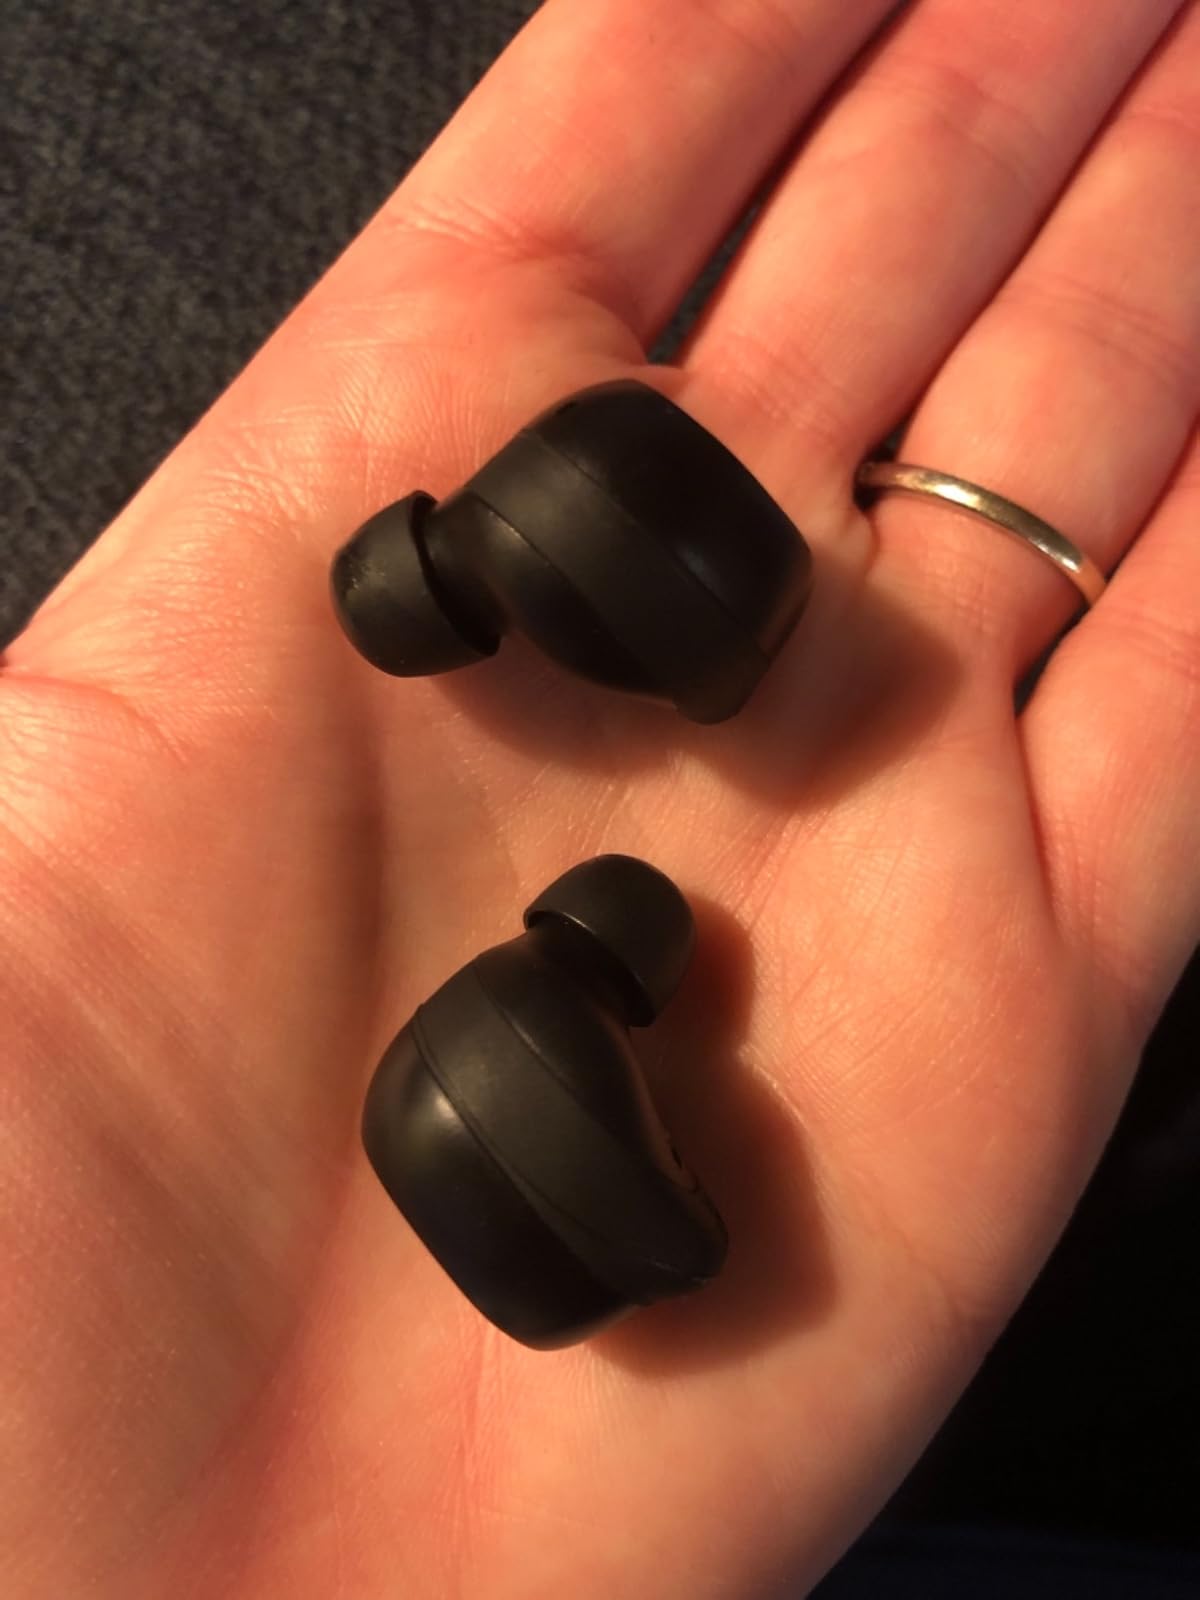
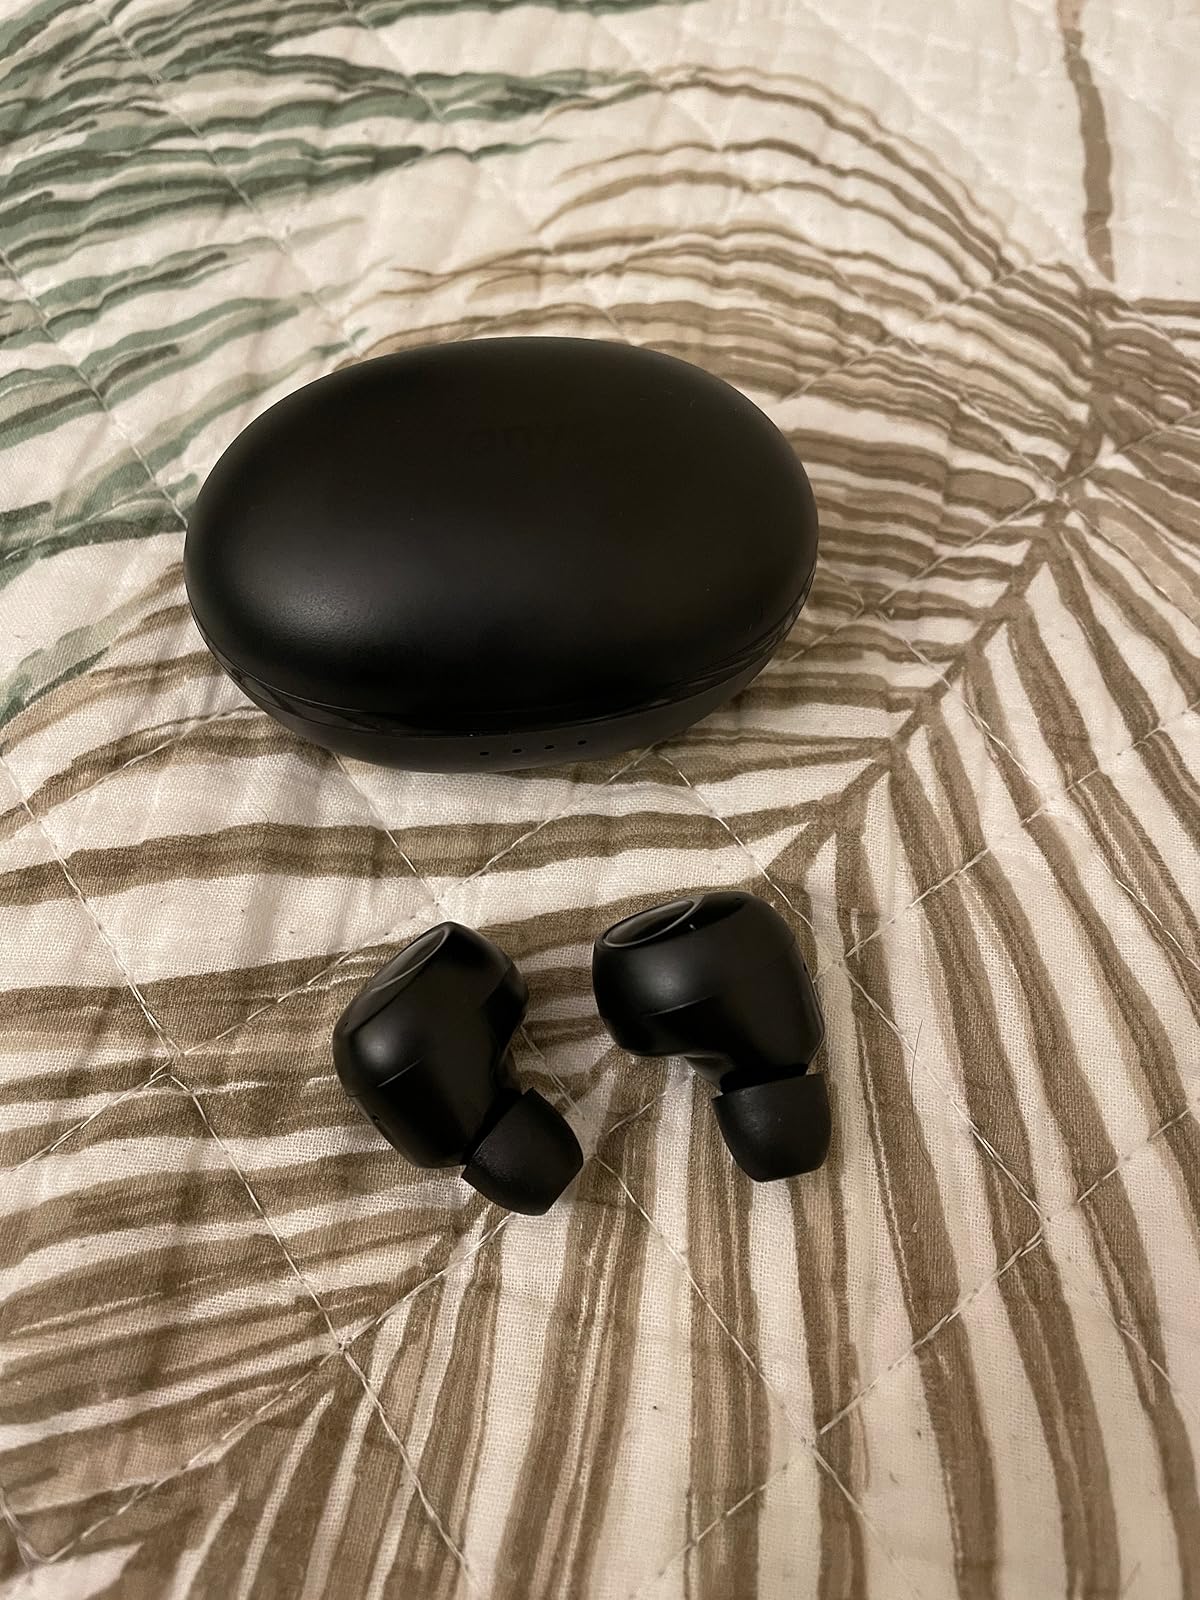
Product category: earbuds
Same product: no